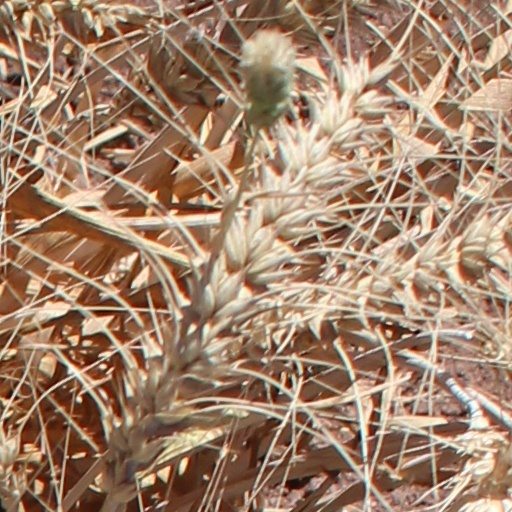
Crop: wheat